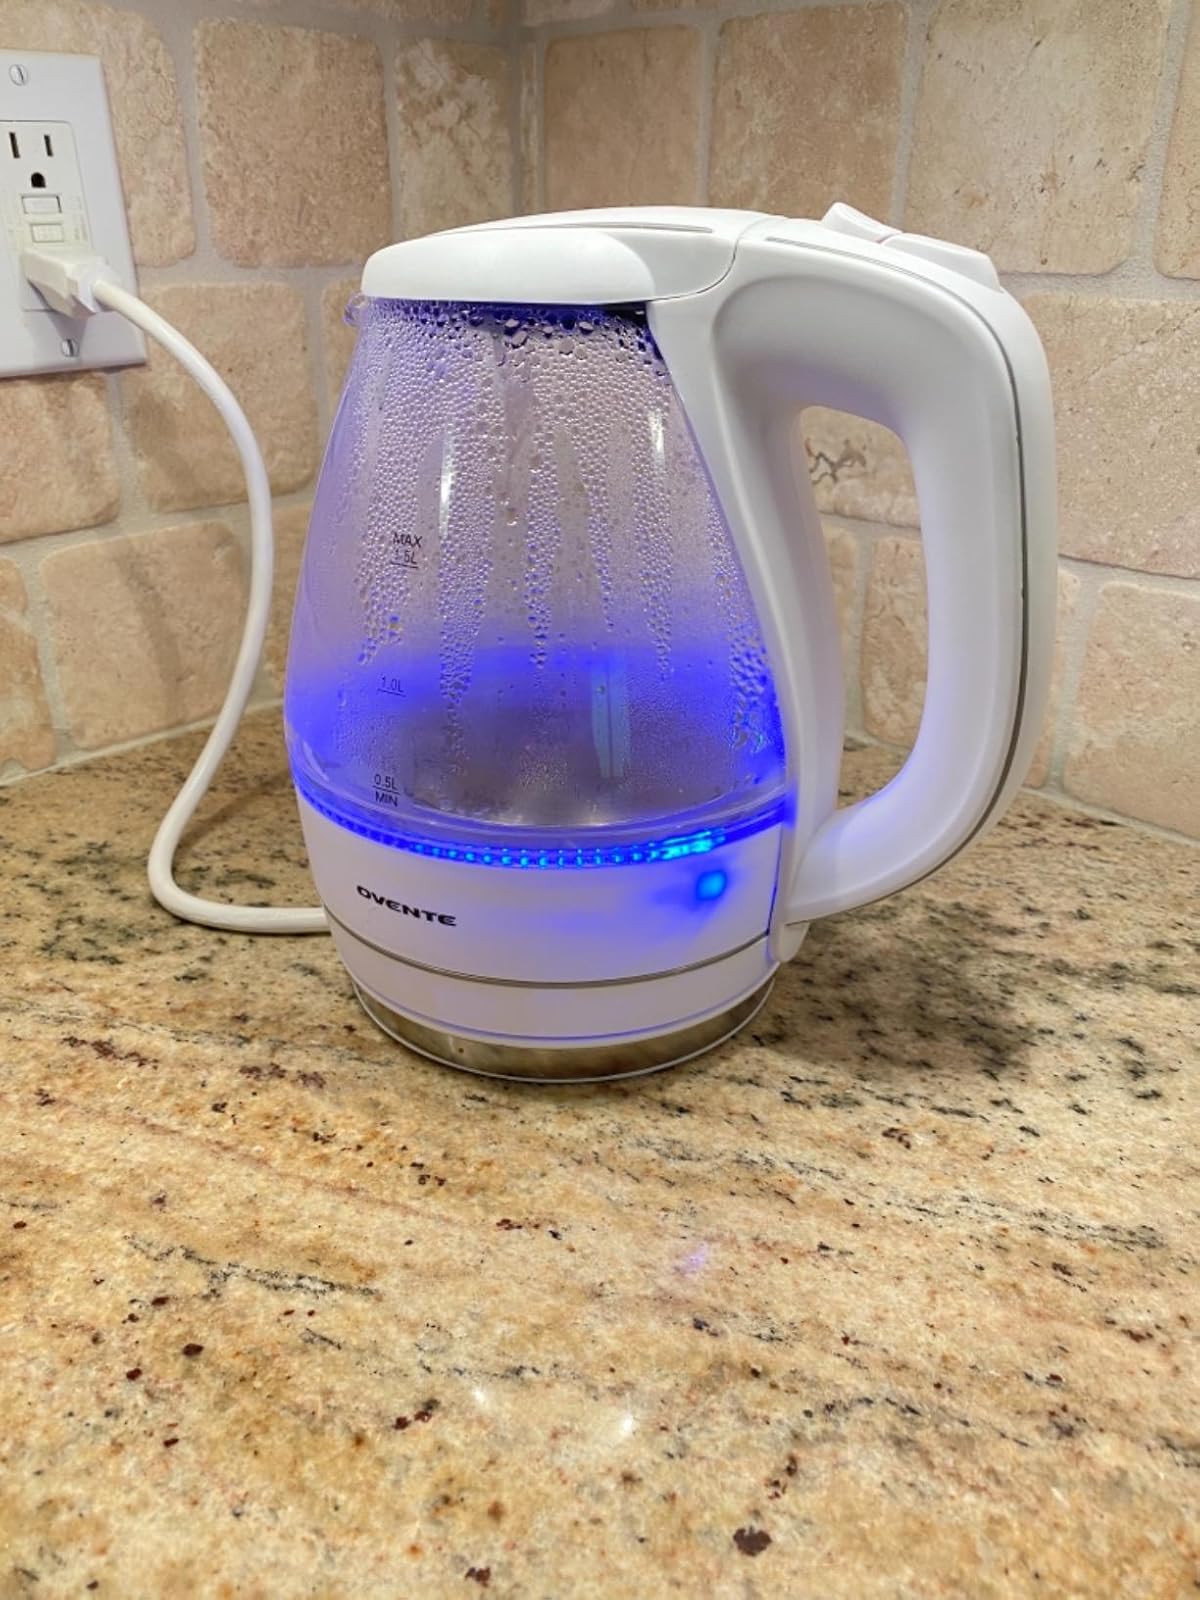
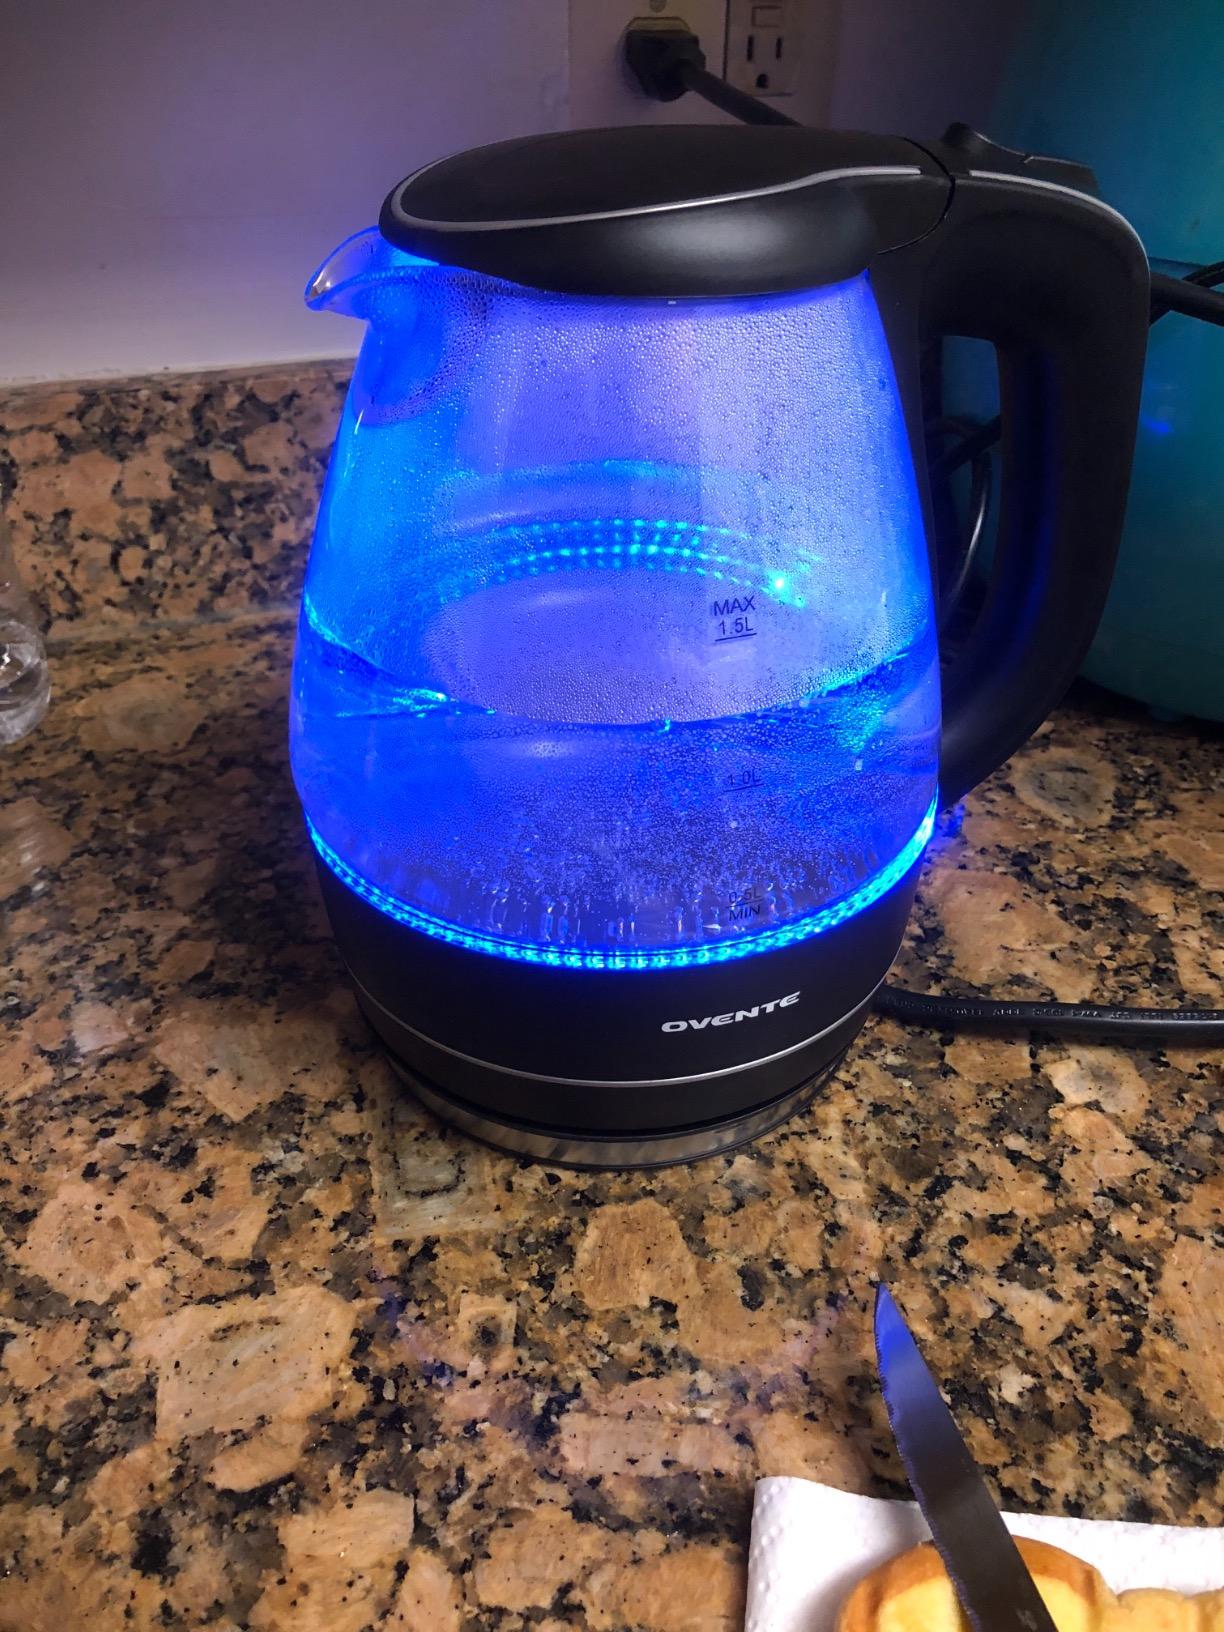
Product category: items_kettle
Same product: no